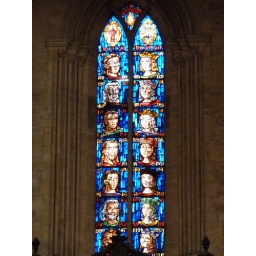
Tall stained glass window over a side door.